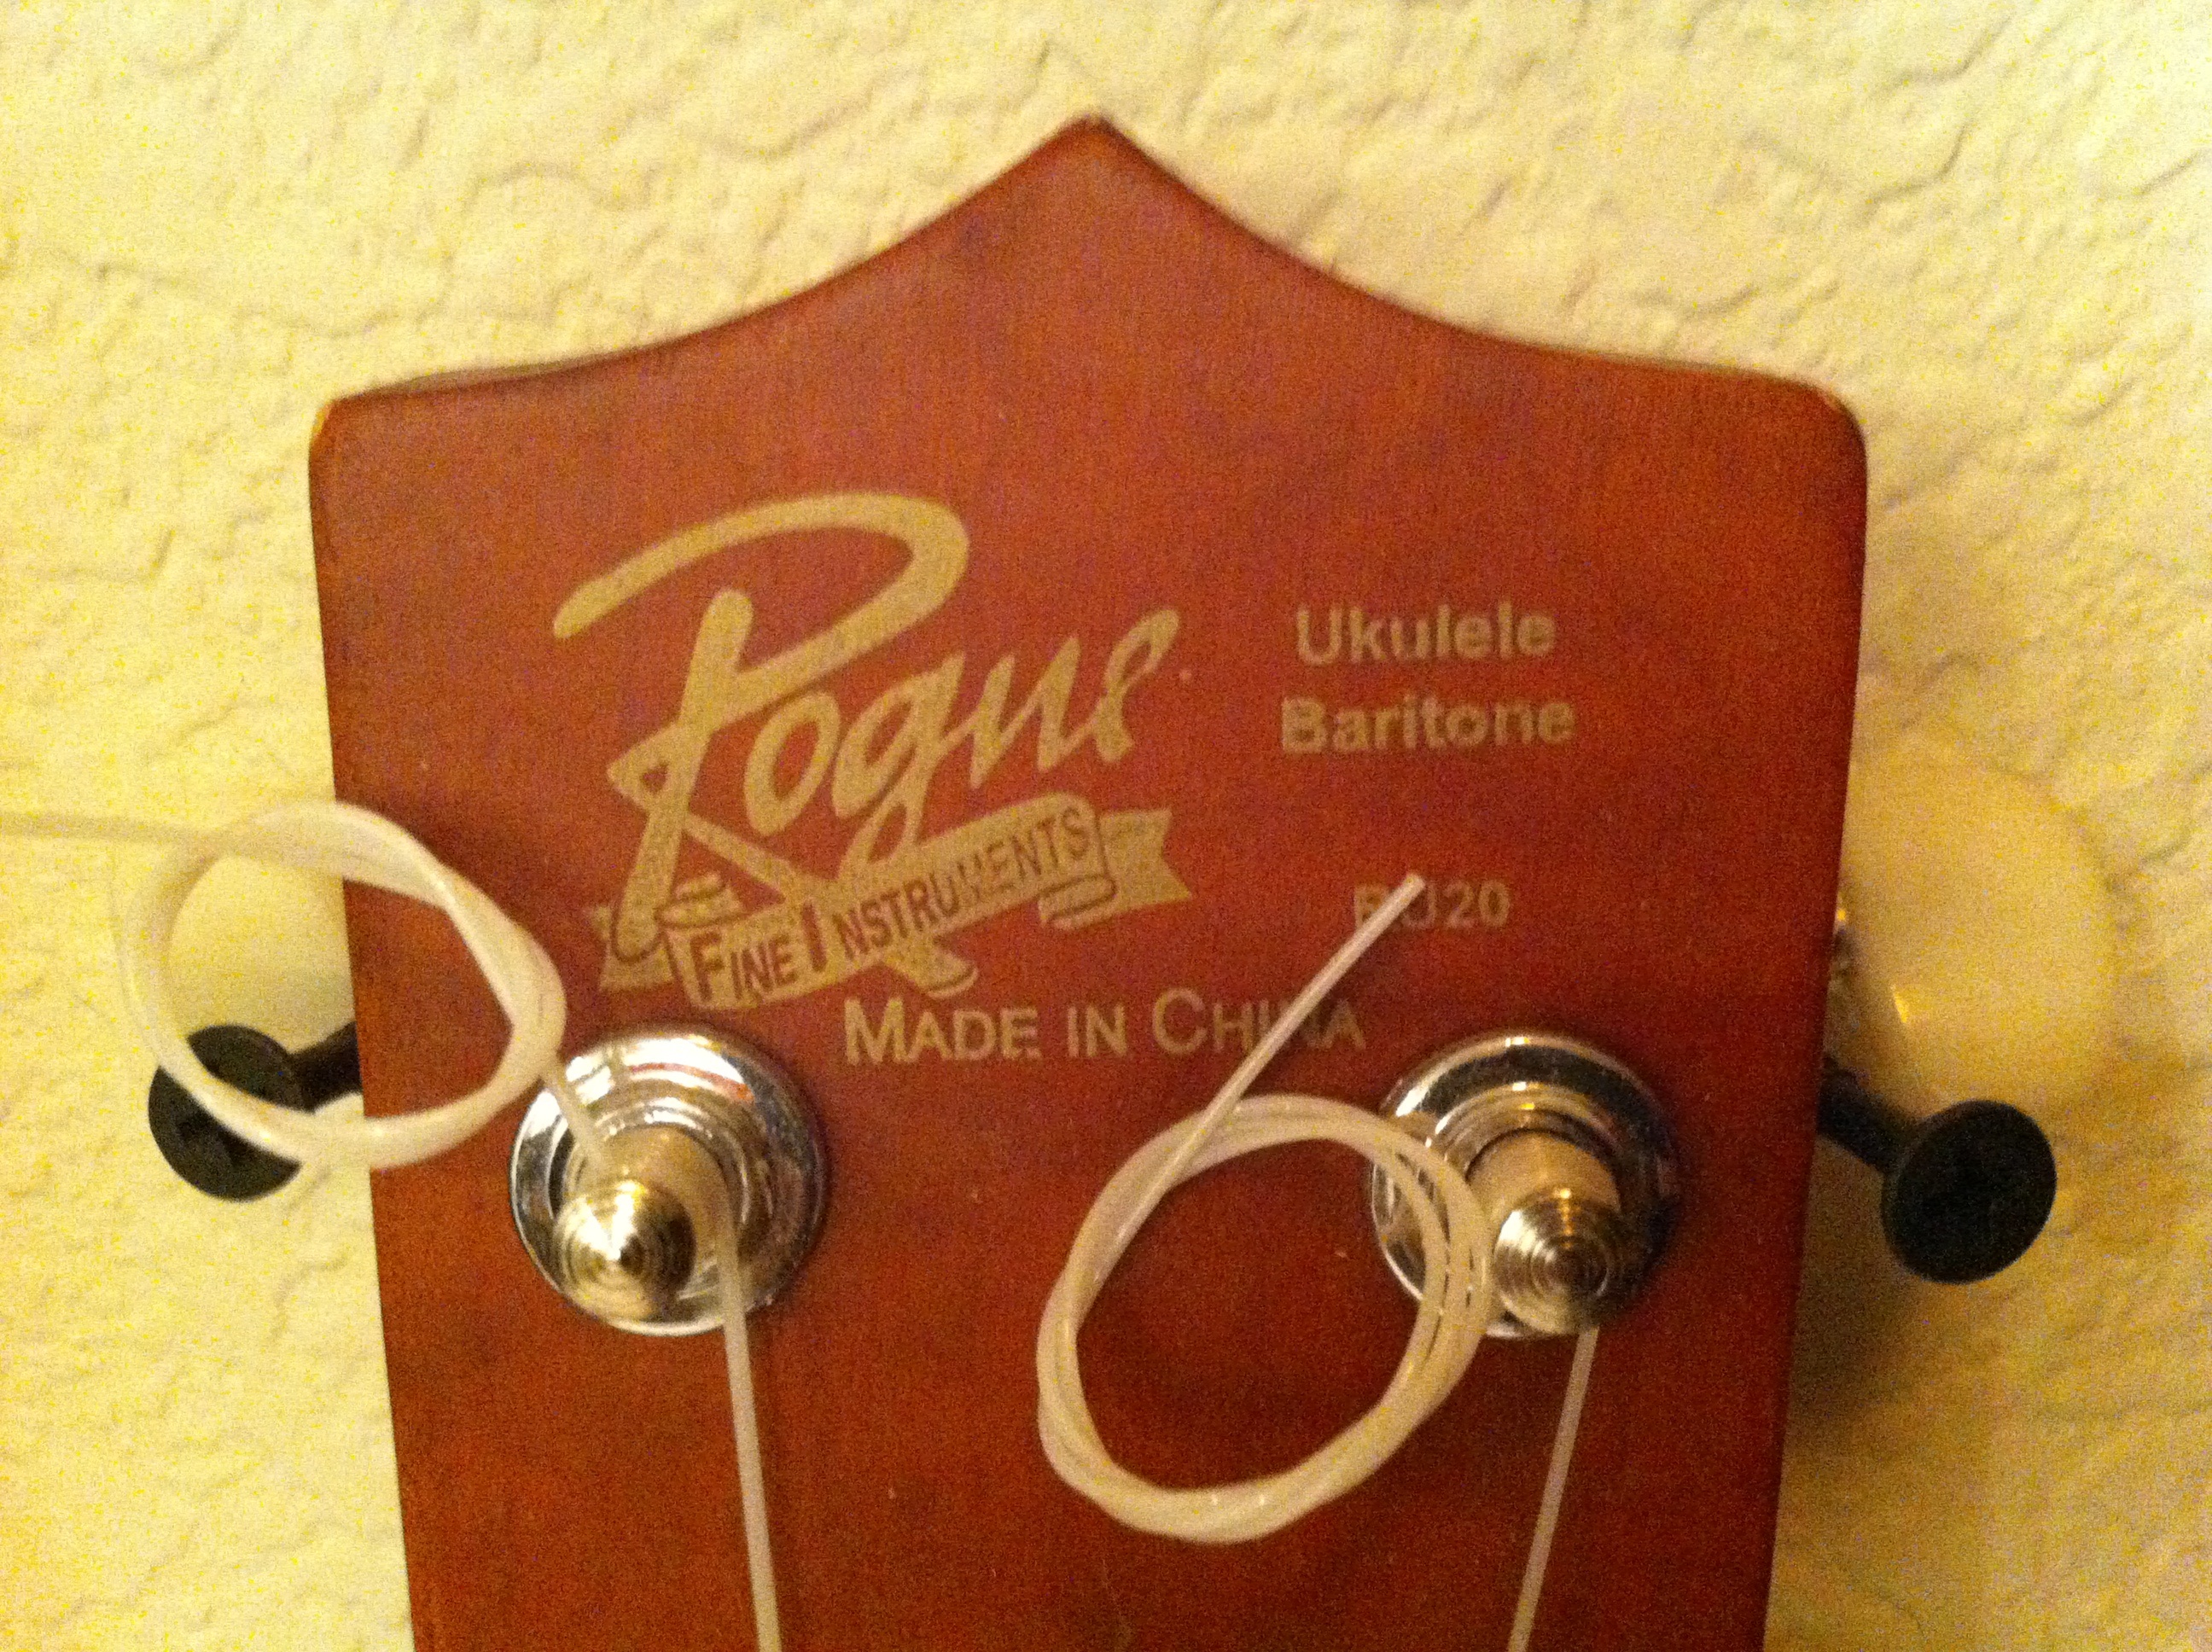
music, guitar, acoustic guitar, instrument, acoustic, musical instrument, ukulele, musical, rogue, string instrument, plucked string instruments